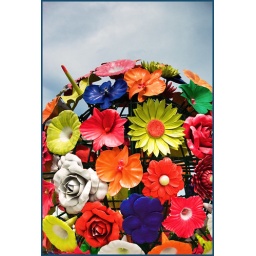
tree of evergreen flowers in bloom at Vivocity